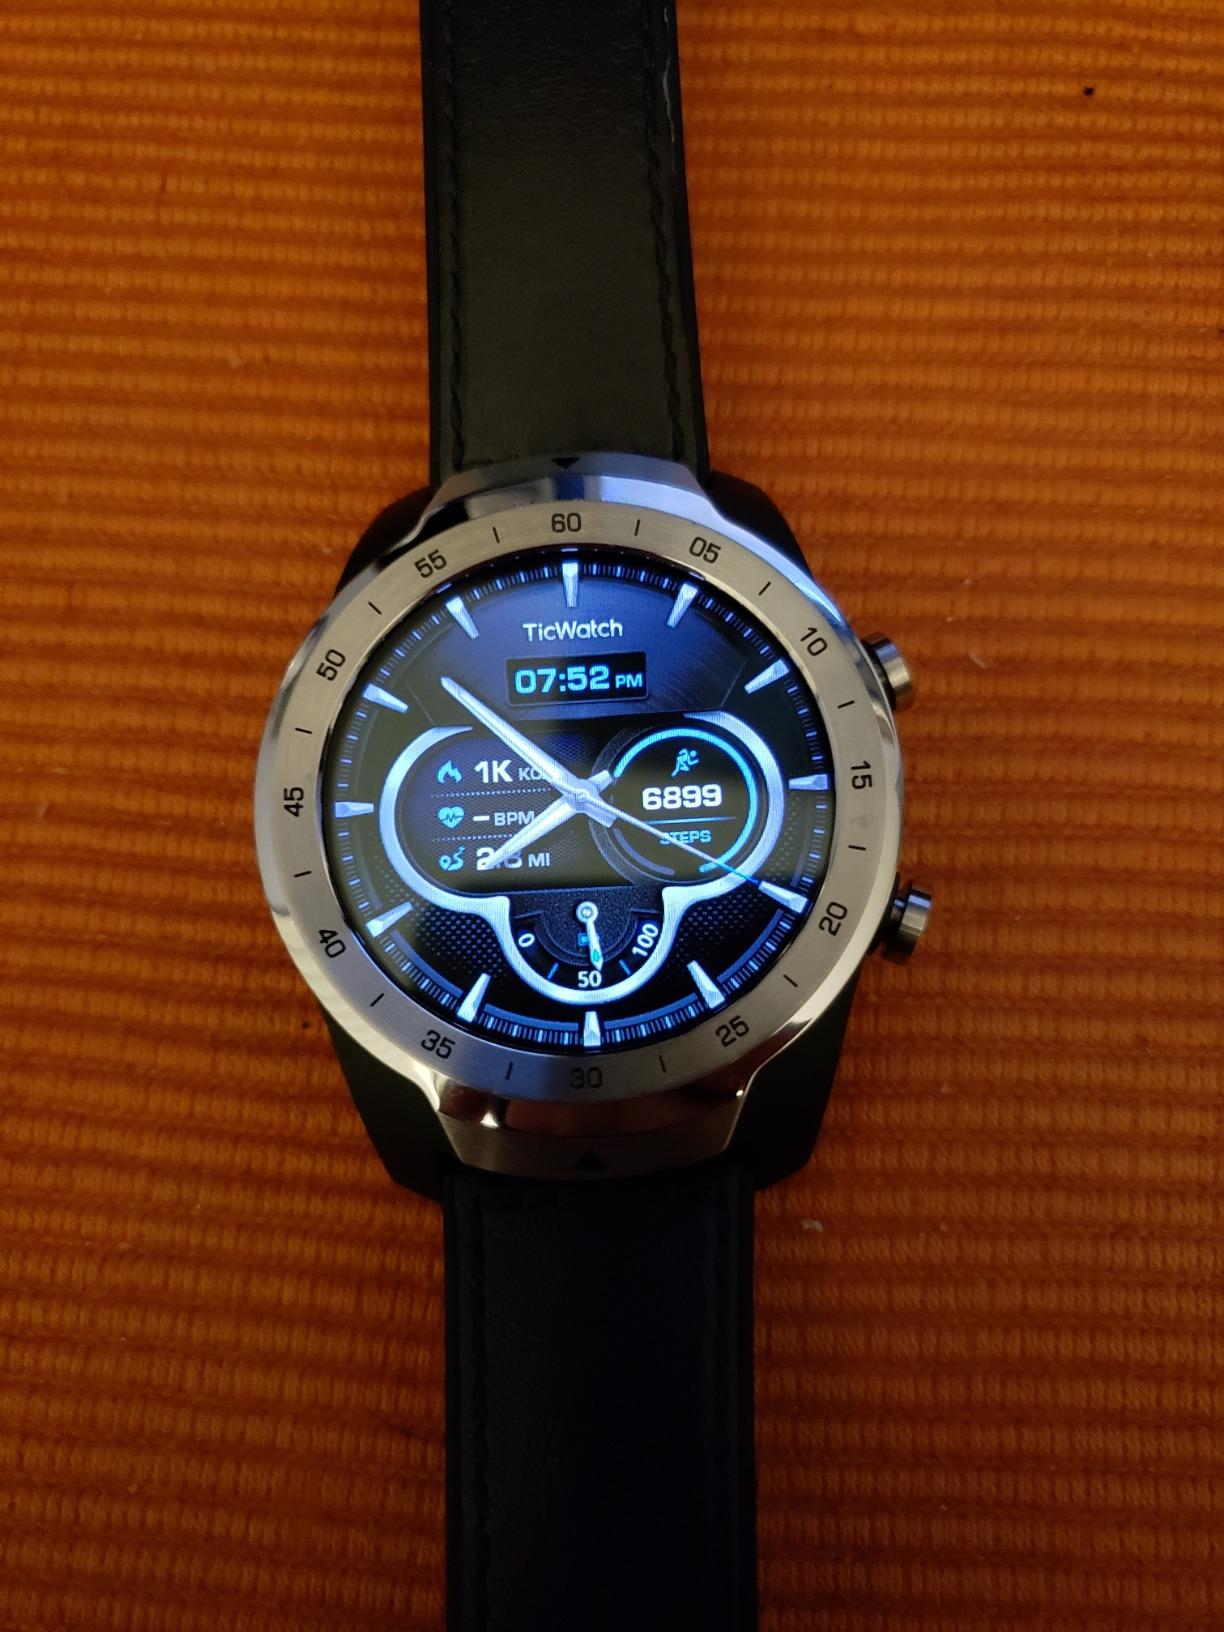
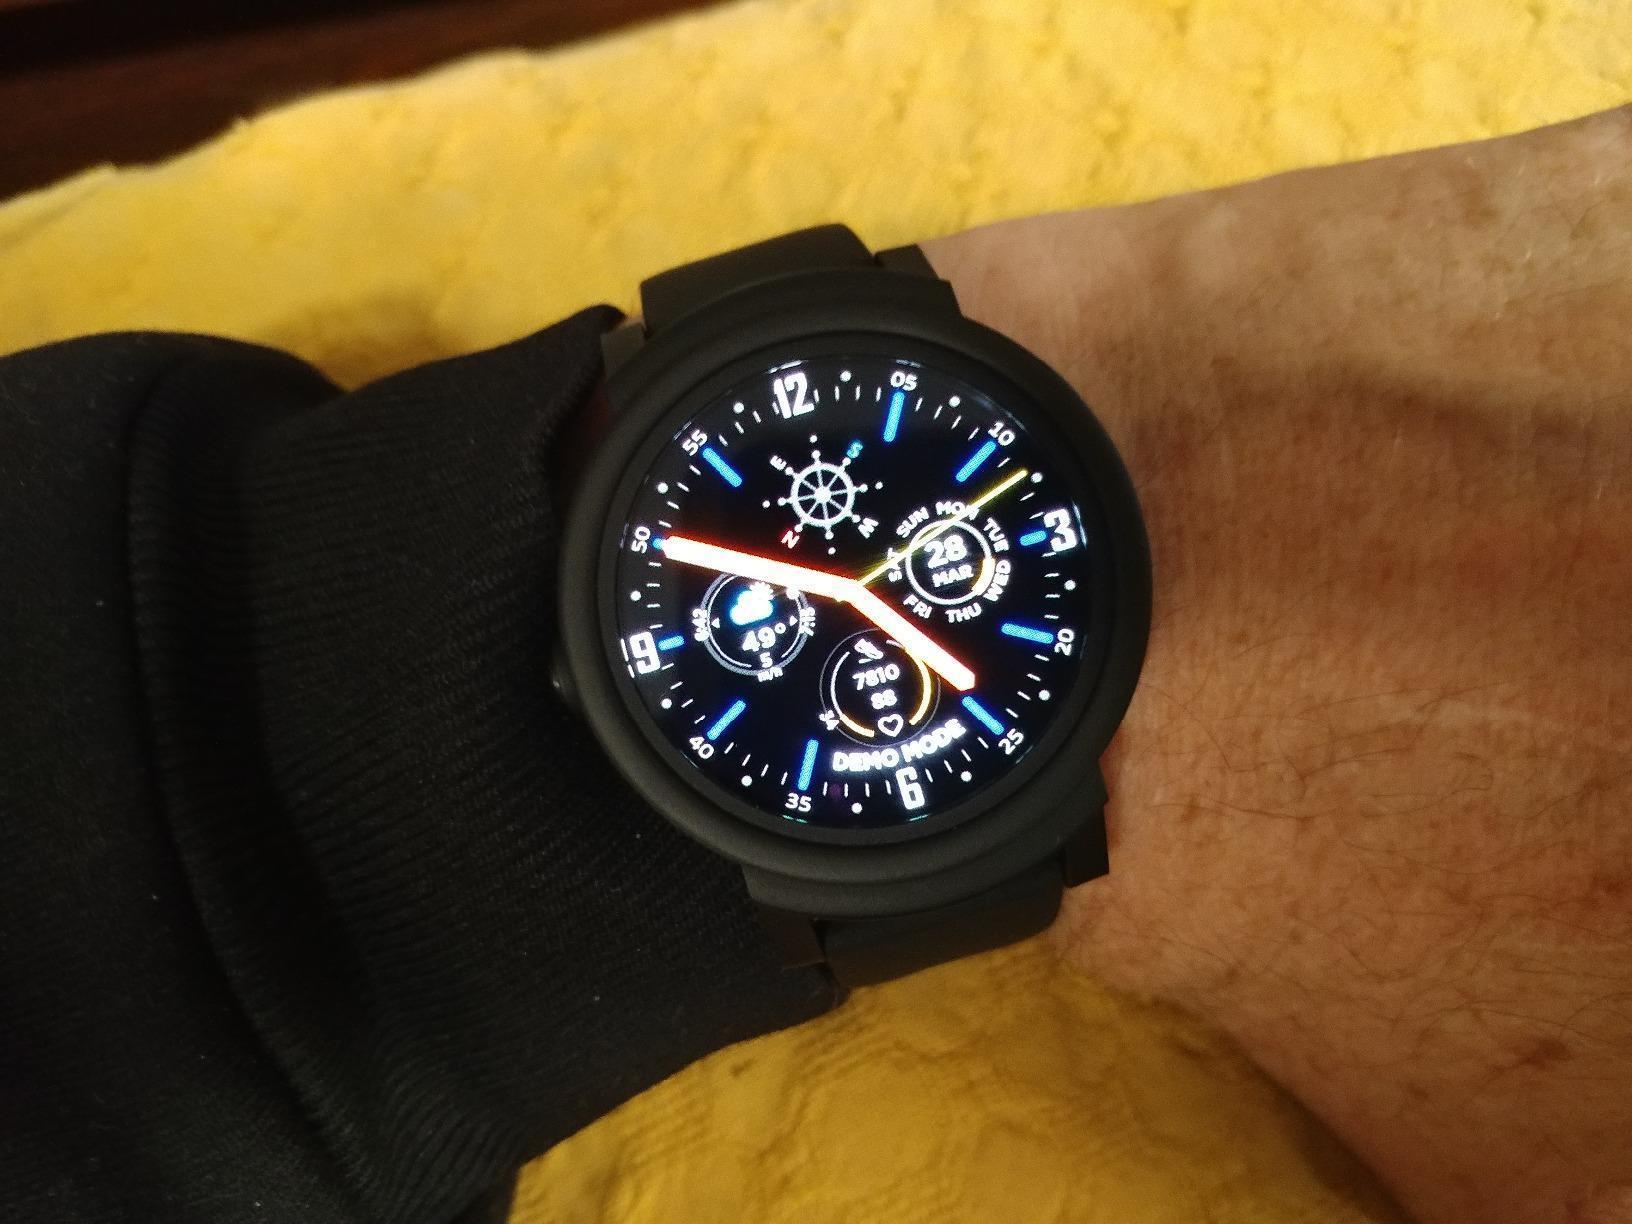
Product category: smartwatch
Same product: no